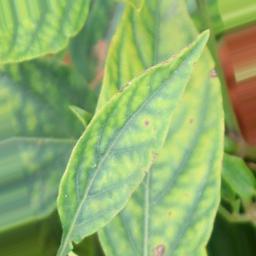
Label: nutritional